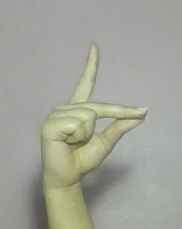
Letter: ta